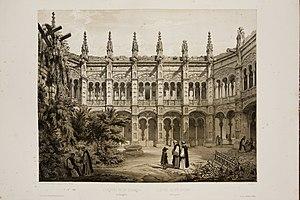
Alfred Guesdon, né le 13 juin 1808 à Nantes, où il meurt le 30 mars 1876, est un artiste peintre, lithographe et architecte français.
Le monastère royal hiéronymite Sainte-Engrâce fut un monastère important de la ville de Saragosse, en Espagne. Aujourd'hui ne subsistent que quelques restes de ce puissant monastère, conservés dans la basilique du même nom.